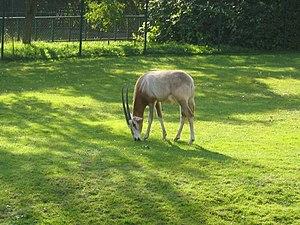
L'Oryx algazelle, parfois appelé Oryx de Libye, Oryx blanc, Oryx à cou roux ou Oryx à cornes en forme de cimeterre, vivait dans les steppes et les semi-déserts du centre du Niger, du Tchad, du sud de la Libye et du Sahara. Les dernières populations sauvages s'y sont éteintes dans les années 1970-1980. La survie de l'espèce repose aujourd'hui sur les populations captives : des projets de réintroduction sont en cours depuis le début des années 2000, dans les réserves du Maroc, du Sénégal et de Tunisie.